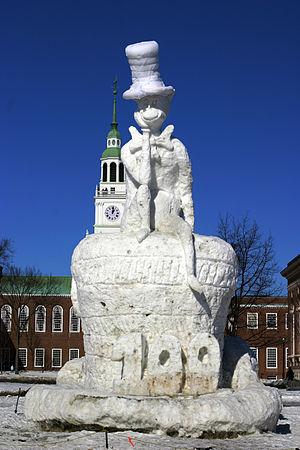
Le Dartmouth College est une université privée du nord-est des États-Unis, située dans la ville de Hanover, dans l'État du New Hampshire. Elle fait partie de l'Ivy League et constitue l'une des neuf universités coloniales fondées avant la Révolution américaine. Elle est l'un des plus anciens établissements d'enseignement supérieur américain et la plus petite de l'Ivy League avec 5 744 étudiants. Créé en 1769 par Eleazar Wheelock, avec des fonds levés partiellement par les efforts d'un prêcheur appelé Samson Occom, le Dartmouth College fonctionne aujourd'hui avec un budget annuel de 629,4 millions de dollars et une dotation de 4,5 milliards de dollars en 2015. Trois écoles spécialisées se trouvent sur son campus : de médecine, d'ingénierie et de commerce. L'université contribue à la vie culturelle de la région avec ses bibliothèques, son musée et son centre Hopkins. Elle affirme son identité grâce à ses traditions étudiantes anciennes et ses nombreuses équipes sportives.